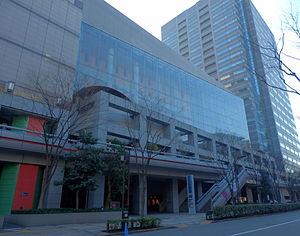
Le Nouvel orchestre philharmonique du Japon est un orchestre symphonique basé à Tokyo au Japon. Il est fondé en 1972 avec Seiji Ozawa comme chef d'orchestre lauréat honoraire. Le principal site de la philharmonique est le Sumida Triphony Hall. Son directeur musical est Christian Arming depuis 2003.
Le Sumida Triphony Hall est une salle de concert située dans l'arrondissement de Sumida, à Tokyo, au Japon. Ouverte en 1997, elle possède deux auditorium; la salle principale avec 1 801 places et la petite salle avec 252 places. La salle est le berceau du nouvel orchestre philharmonique du Japon. L'agence Nikken Sekkei en est l'architecte, et l'environnement sonore est réalisé par la société Nagata Acoustics, qui a essayé leur concept sur une maquette au 1:10.